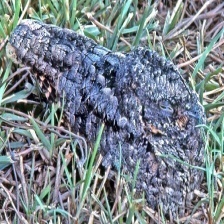
Species: COMMON POORWILL
Scientific name: PHALAENOPTILUS NUTTALLII